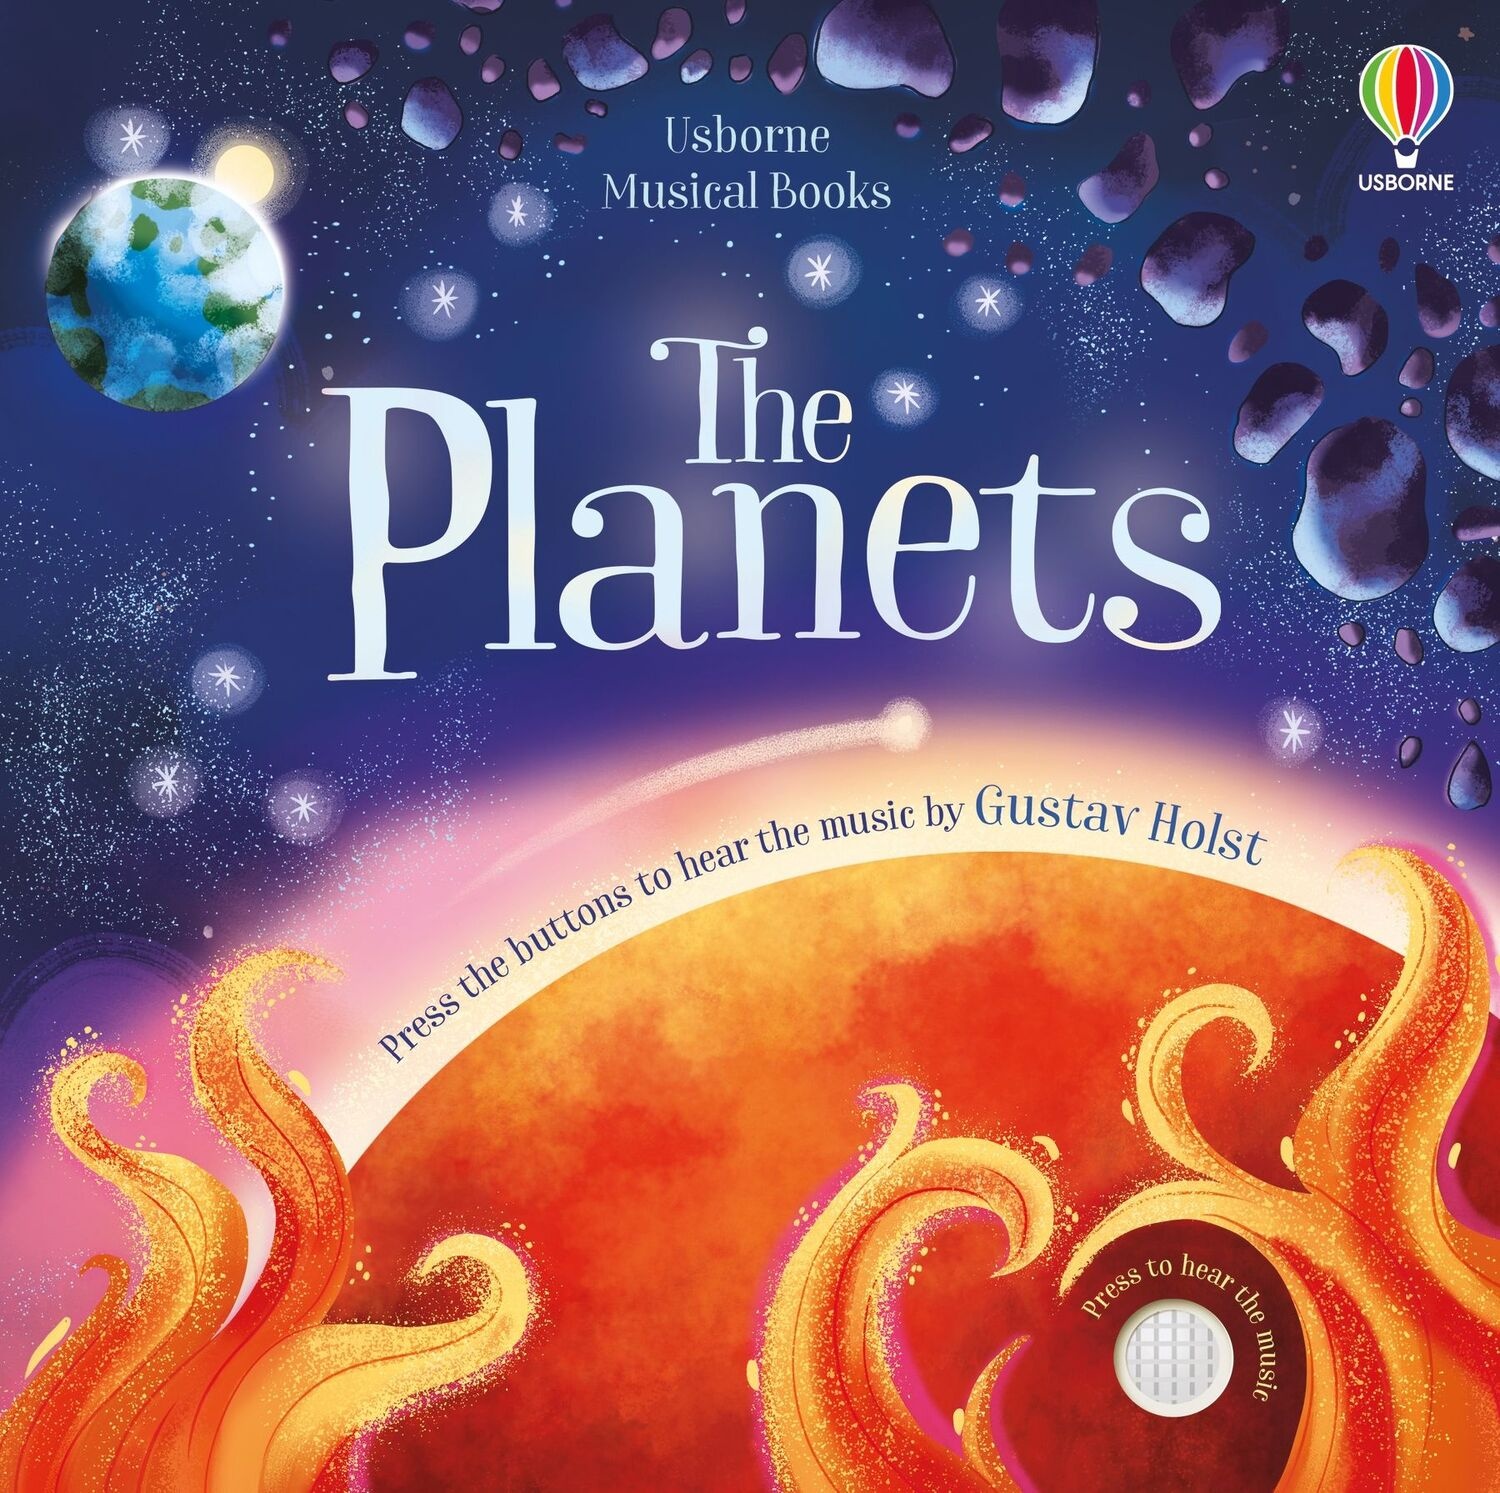
The Planets Musical Book
Brand: Educational Development Corp/Usborne
Category: Services > Entertainment & Recreation Services > Children Activities